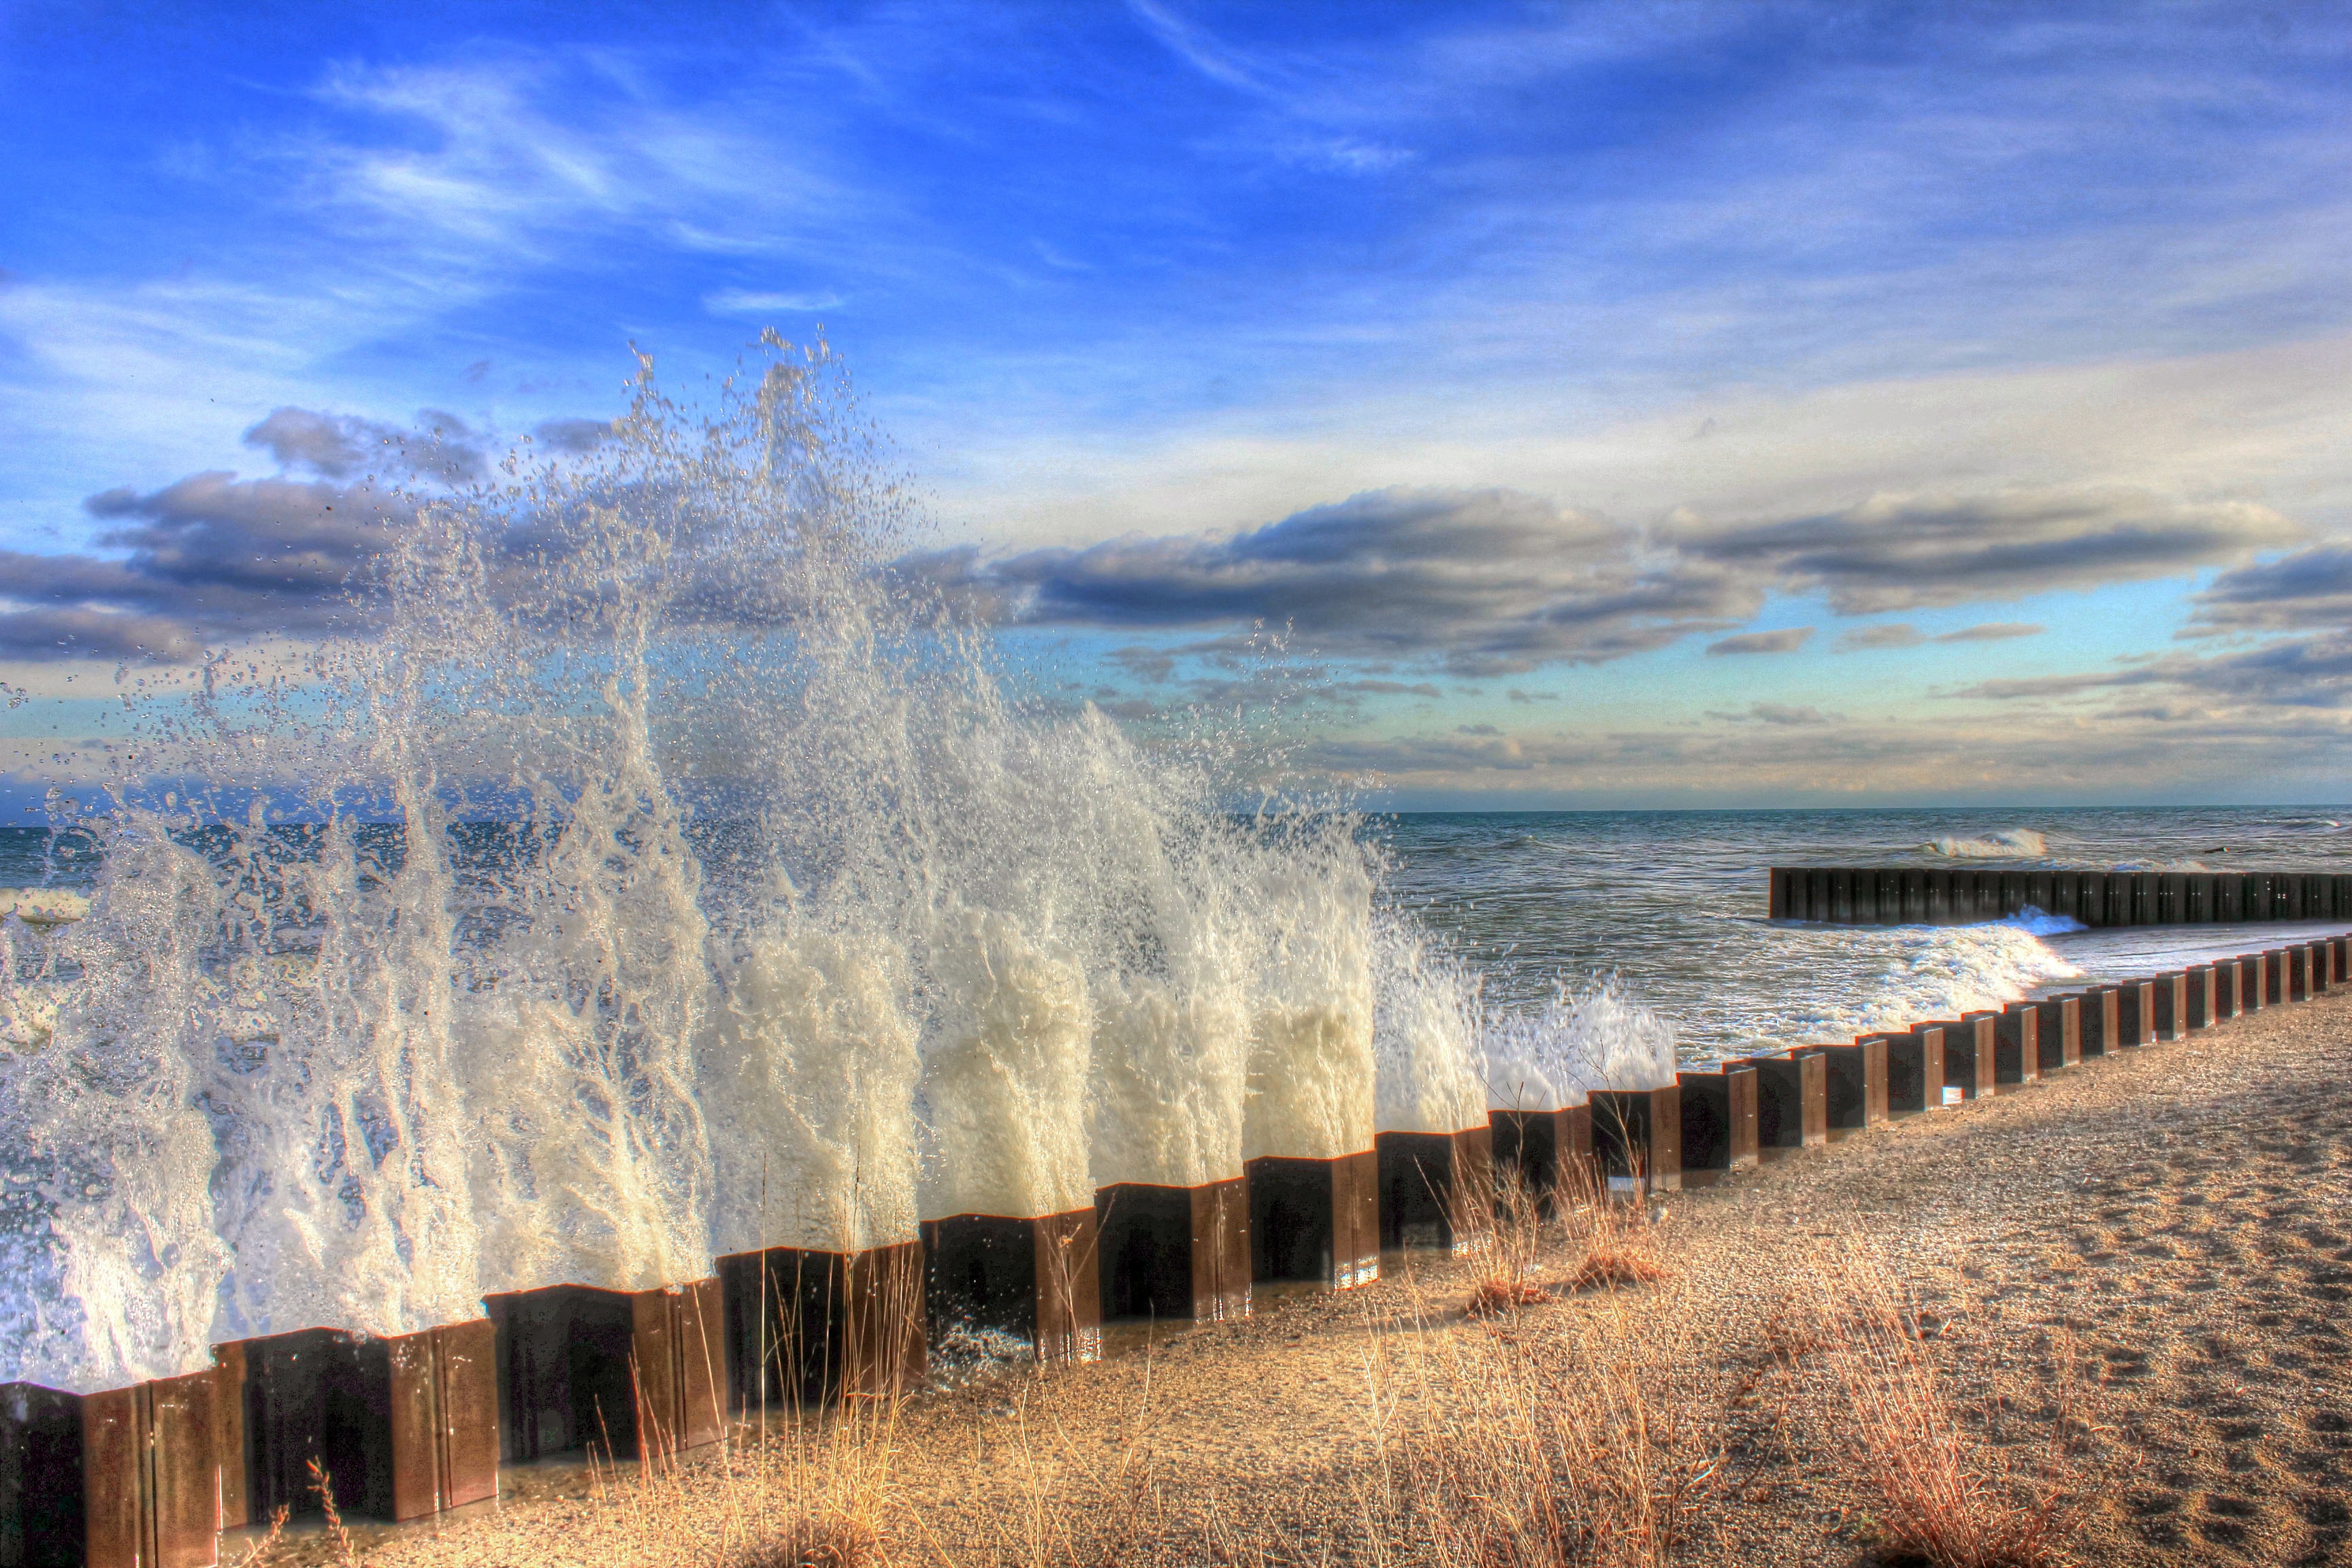
beach, landscape, sea, coast, water, ocean, horizon, cloud, sky, sunrise, sunset, sunlight, morning, shore, wave, dawn, pier, dusk, evening, reflection, usa, waves, illinois, splashes, atmospheric phenomenon, illnois beach state park